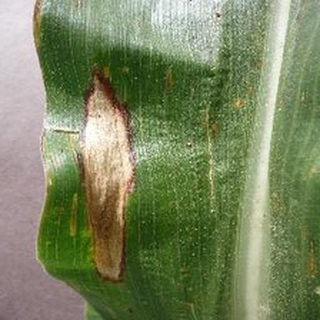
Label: corn_northern_leaf_blight